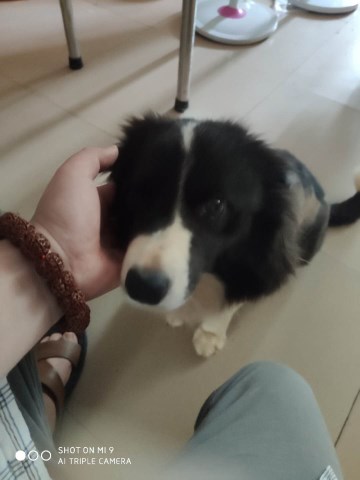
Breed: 2594-n000109-Border_collie